San Leo

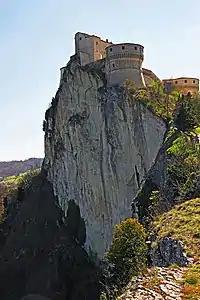
San Leo from the N-NW

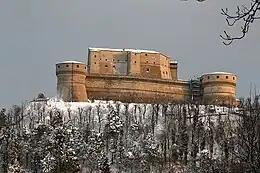
The fortress (Rocca) of San Leo

San Leo was served by the Rimini–Novafeltria railway, beginning with a terminus in Torello in 1921. The government of San Marino had expressed its desire for a station in the locality from the railway's planning in 1905, committing 1,000 lire annually for fifty years for the station. With the exception of the years of operation of the Rimini–San Marino railway (1932–44), San Marino-Torello was the closest railway connection to San Marino. On 18 June 1922, the railway was extended to Mercantino Marecchia, with stops in Pietracuta and just after the Torrente Mazzocco. The railway closed in 1960. The station buildings of Torello and Pietracuta are extant, with the latter being residential property.